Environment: real
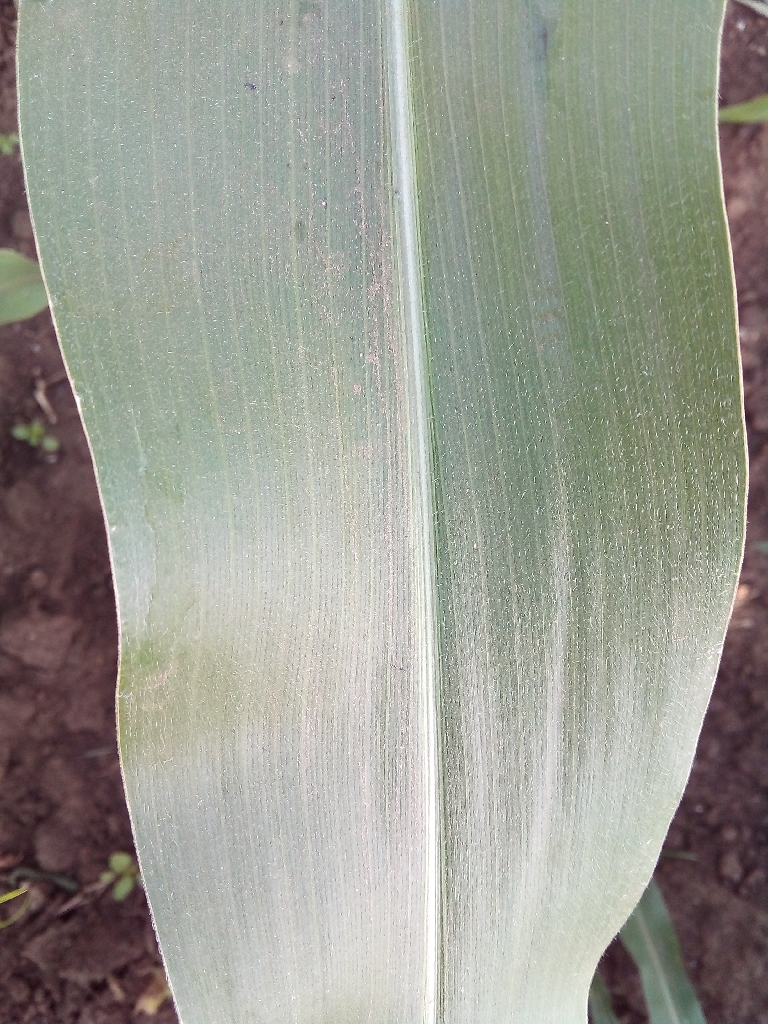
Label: healthy